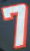
Number: 7